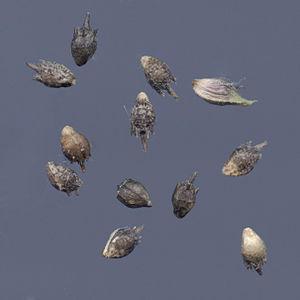
Ambrosia artemisiifolia L., l'Ambroisie à feuilles d'armoise ou ambroisie élevée, est une espèce de plantes dicotylédones de la famille des Asteraceae, sous-famille des Asteroideae, originaire des Amériques. C'est une plante herbacée annuelle, qui pousse dans ses régions d'origine dans les champs cultivés, les pâturages et terres en friches, ainsi que sur les bords de routes et les terres non cultivées.